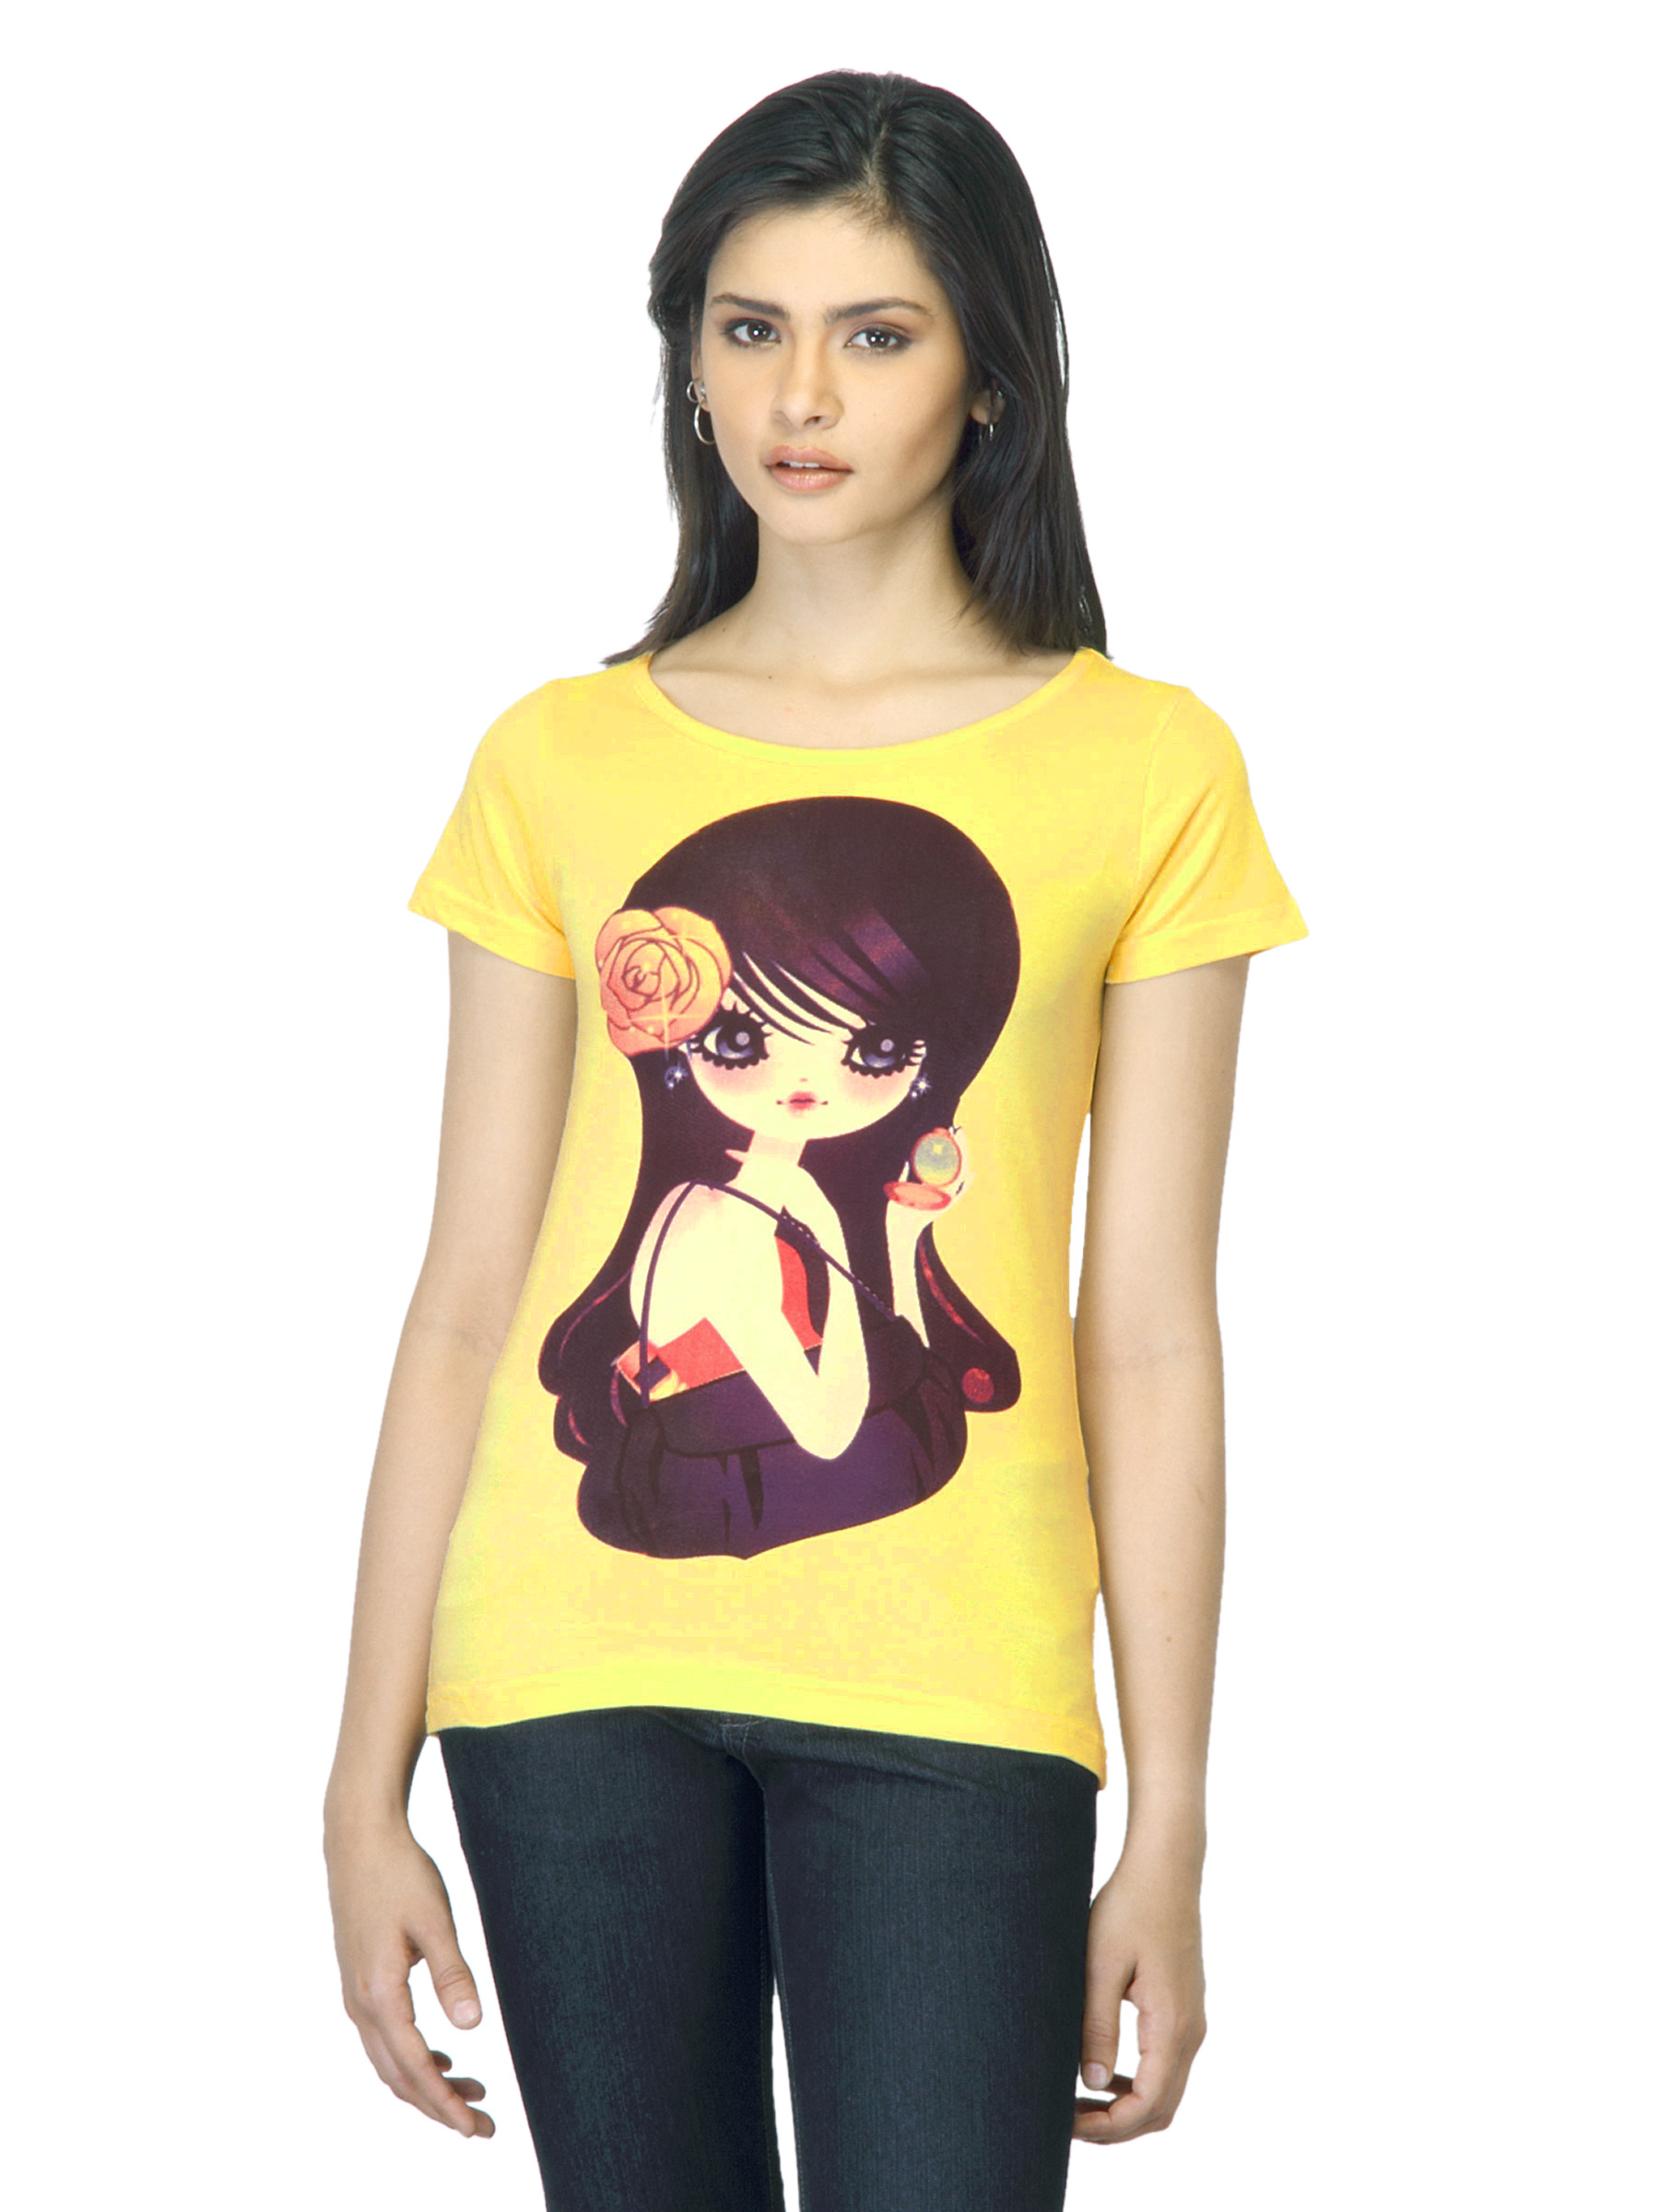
Jealous 21 Women Printed Yellow T-shirt
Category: Apparel / Topwear / Tshirts
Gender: Women
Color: Yellow
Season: Summer 2012
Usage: Casual